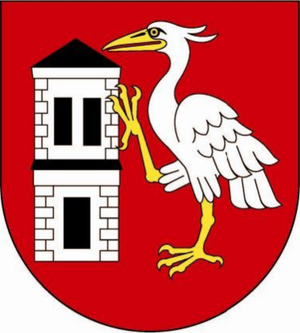
Borki est un village de la gmina de Borki du powiat de Radzyń Podlaski dans la voïvodie de Lublin, situé dans l'est de la Pologne.
La voïvodie de Lublin était une unité de division administrative et un gouvernement local de Pologne entre 1975 et 1998.
Borki est une gmina rurale du powiat de Radzyń Podlaski, dans la Voïvodie de Lublin, dans l'est de la Pologne.